Naldo (footballer, born 1982)

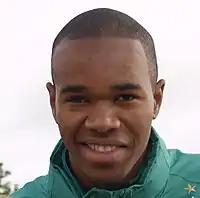
Naldo pictured in 2007.

At the start of the 2008–09 season, Naldo continued to remain in the first team spotlight, where he formed a partnership with Mertesacker. In a match against Bayern Munich on 20 September 2008, he scored his first goal of the season with his right foot in a 5–2 win, making it the first time Bremen won at the Allianz Arena. Throughout the season, the club came under criticism over conceding goals constantly. Amid to the criticism, Naldo scored his second goal of the season, in a 3–1 win against FC Köln on 16 November 2008. However in a match against Bayern Munich on 1 March 2009, he was sent–off in the 15th minute for a professional foul on Bastian Schweinsteiger, as Werder Bremen drew 0–0. After the match, it was announced that Naldo would be serving a three match suspension. While serving a suspension, he scored the only goal in the first leg win over Saint-Étienne in the last sixteen of the UEFA Cup. In the return leg, Naldo started the whole game to help the club draw 2–2, resulting in Werder Bremen advancing to the next round. He returned to the starting line–up against Hannover 96 on 5 April 2009 and helped the club win 4–1. Three weeks later on 25 April 2009, Naldo scored his fourth goal of the season, in a 3–2 win against VfL Bochum. He played three times against Hamburg in the semi–finals of both the DFB–Pokal and UEFA Cup that saw Werder Bremen through to the finals. In the UEFA Cup Final against Shakhtar Donetsk, Naldo started the match and scored an equalising goal to level the game at 1–1, however, his team went on to lose the game 2–1 after extra time. After the match, he was seen crying uncontrollably over the defeat. Tens days after the loss, Naldo started in the DFB-Pokal Final against Bayer Leverkusen and helped the club win 1–0 to win the DFB-Pokal. After the match, newspaper Der Spiegel praised his performance and even calling him "one of the best central defenders in Europe. Fast, safe on the ball, strong on the ball, strong on the shot. Showed a bit of everything that evening, plus an almost momentous blunder in the first half." Despite suffering injuries throughout the 2008–09 season, he played in all but six of Bremen's Bundesliga games in 2008–09 season, in seven of their eight Champions League fixtures, and all of the UEFA Cup fixtures, making the total of forty–seven appearances and scoring five times in all competitions.